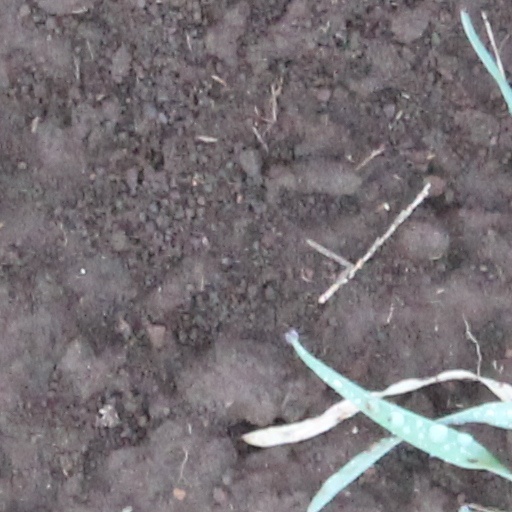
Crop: wheat